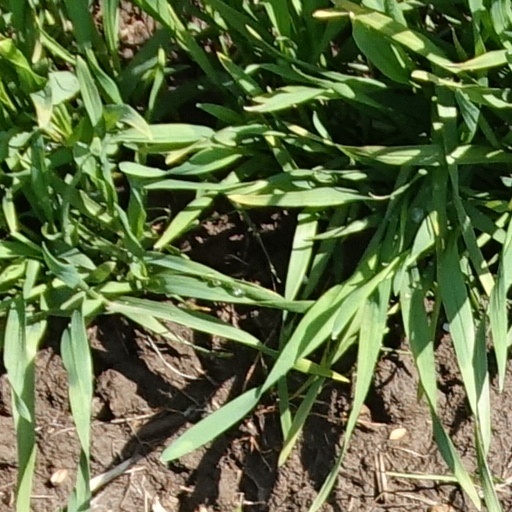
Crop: wheat